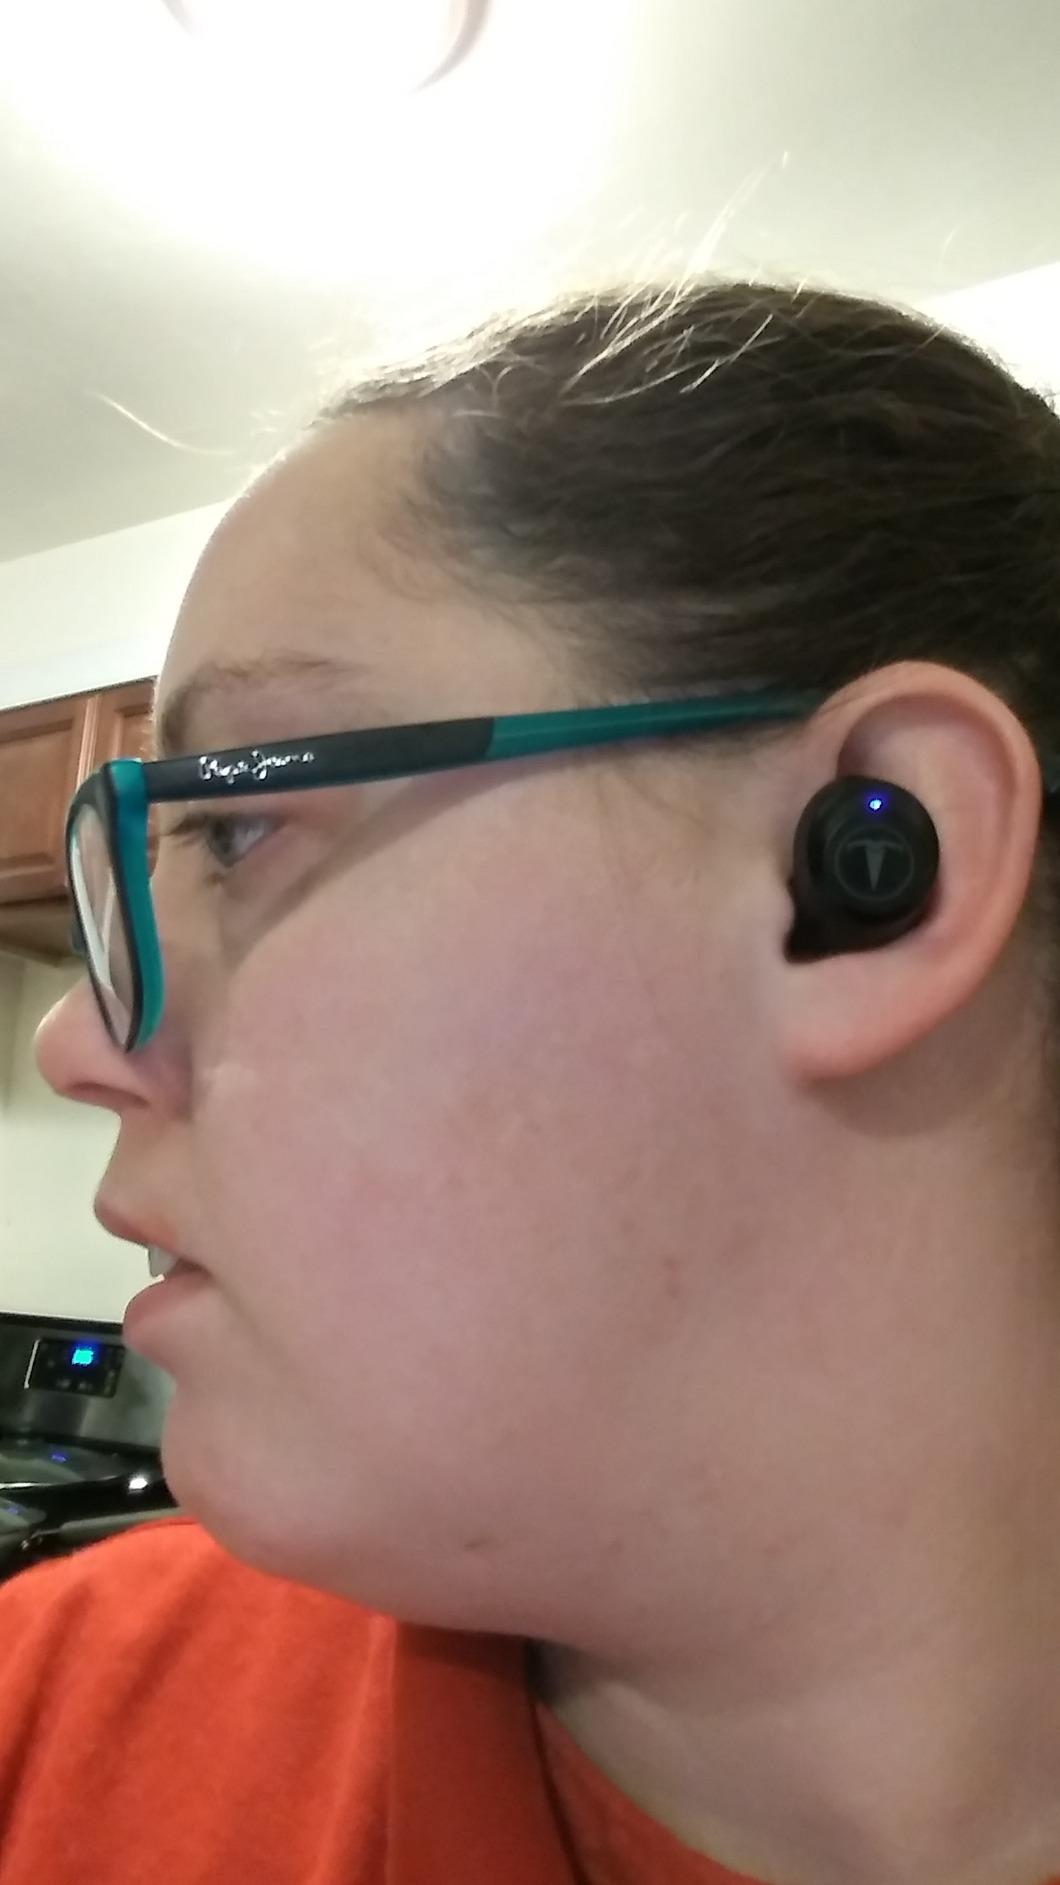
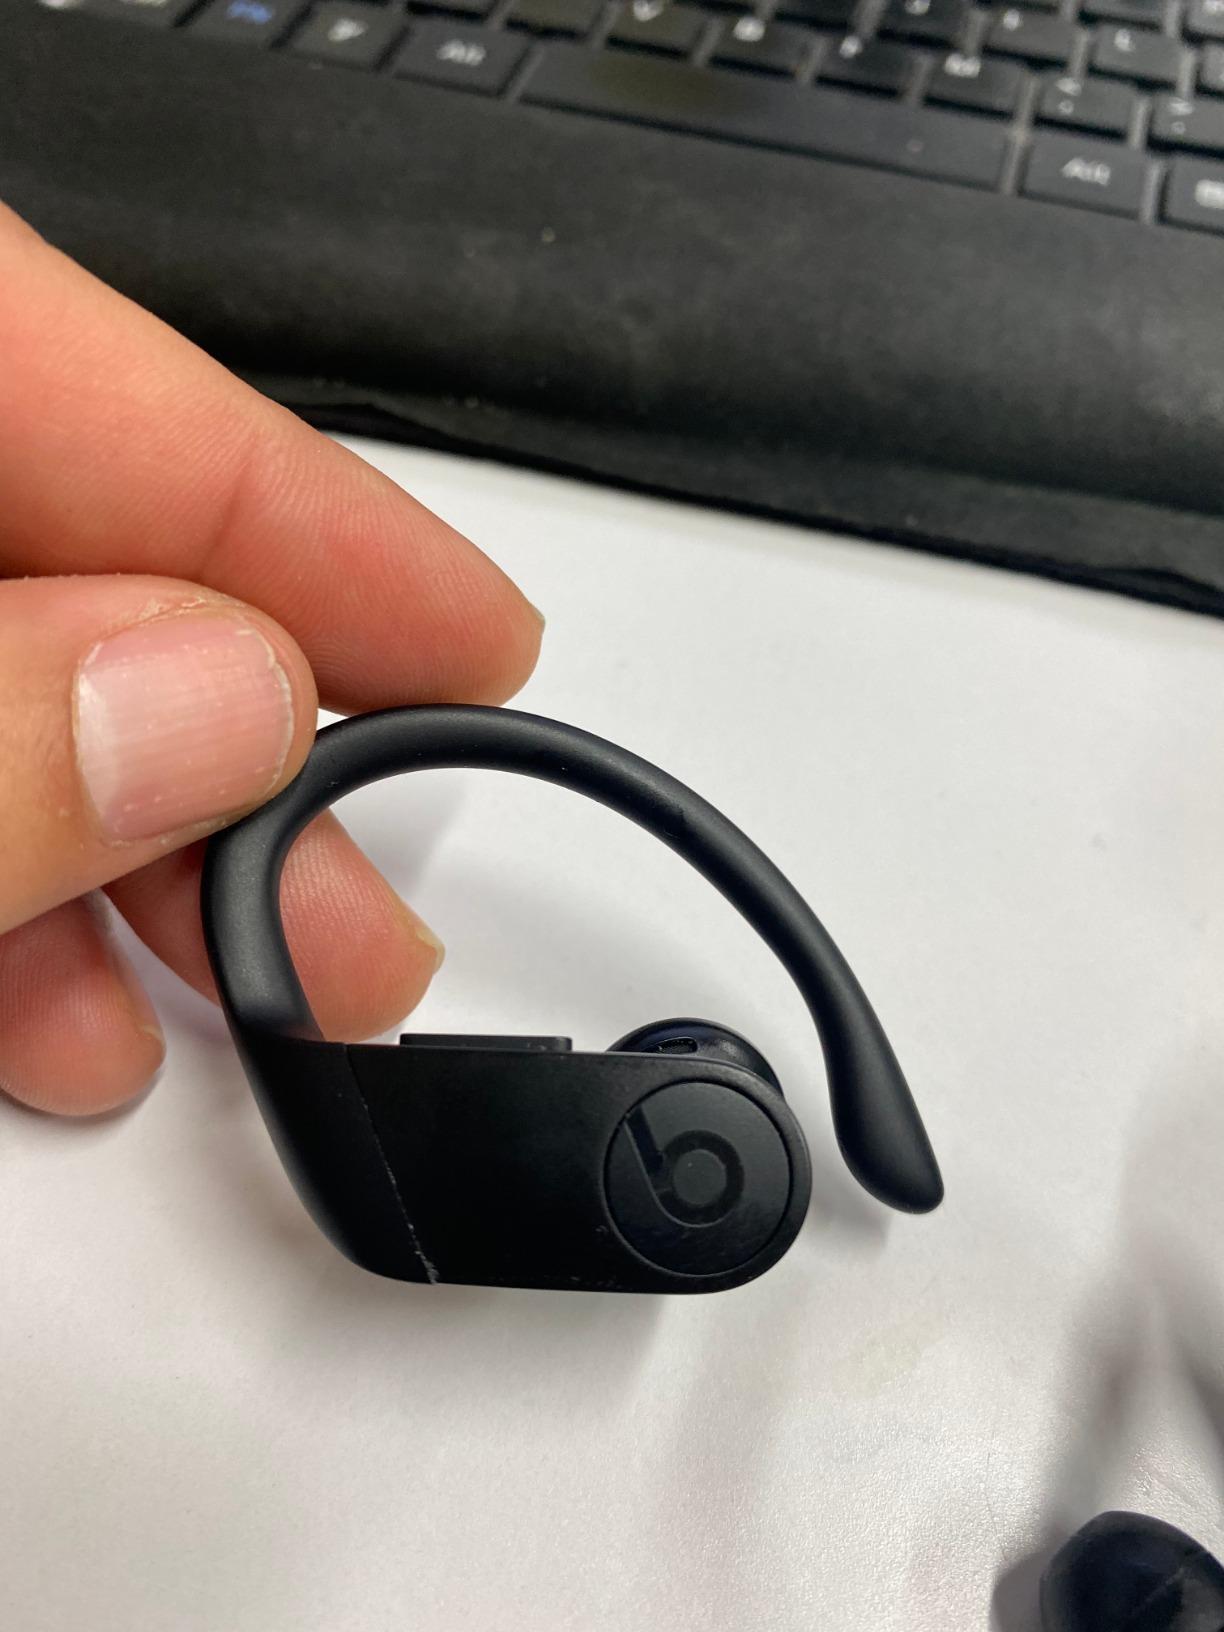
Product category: earbuds
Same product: no